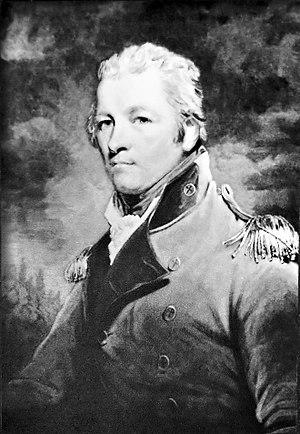
Le Fort Lennox est un fort érigé à l'Île-aux-Noix dans la rivière Richelieu au Québec, entre 1819 et 1829, pour protéger la colonie d'une invasion américaine. Il est aujourd'hui un lieu historique national administré par Parcs Canada.